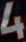
Number: 4